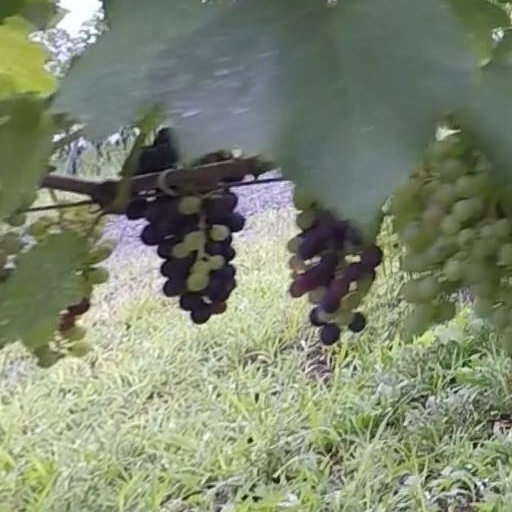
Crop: grape